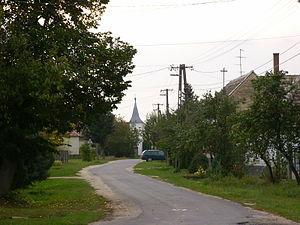
Csér est un village et une commune du comitat de Győr-Moson-Sopron en Hongrie.